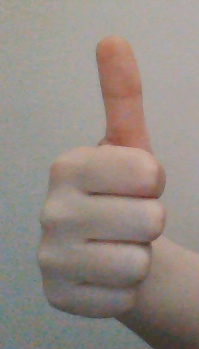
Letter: aleff